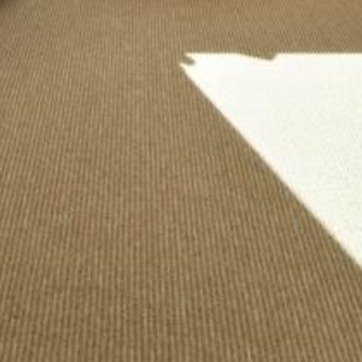
Material: carpet